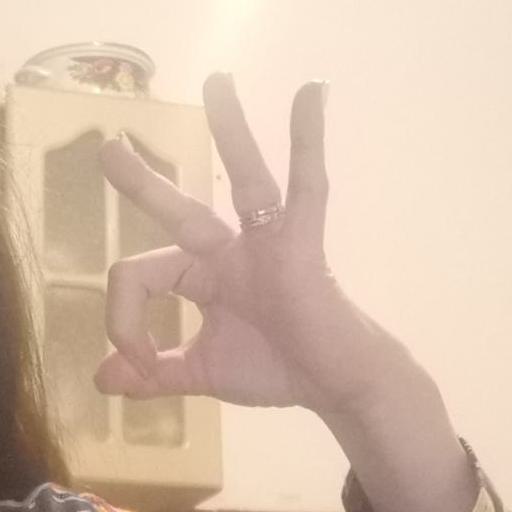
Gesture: ok